List of Top Country LP's number ones of 1977

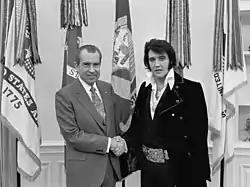
Elvis Presley "(right, pictured with US president Richard Nixon in 1970)" spent 15 consecutive weeks at number one, beginning shortly after his death in August 1977.

Top Country Albums is a chart that ranks the top-performing country music albums in the United States, published by "Billboard". In 1977, 12 different albums topped the chart, which was at the time published under the title Top Country LP's, based on sales reports submitted by a representative sample of stores nationwide.